Scheelebreen

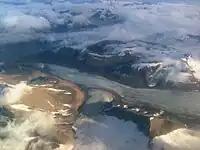
Scheelebreen

Scheelebreen is a glacier in Nathorst Land at Spitsbergen, Svalbard. It has a length of about sixteen kilometers, and is located between the mountains of Vriompeisen and Fagerstafjella. The glacier is named after Swedish chemist Carl Wilhelm Scheele.